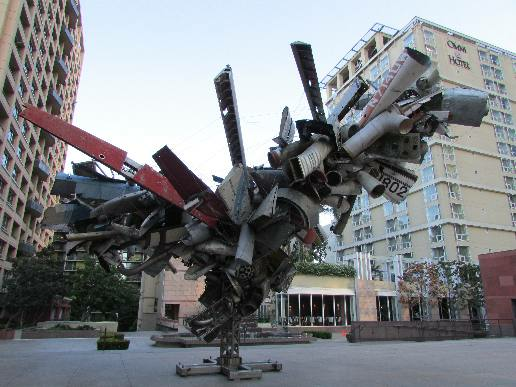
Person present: No